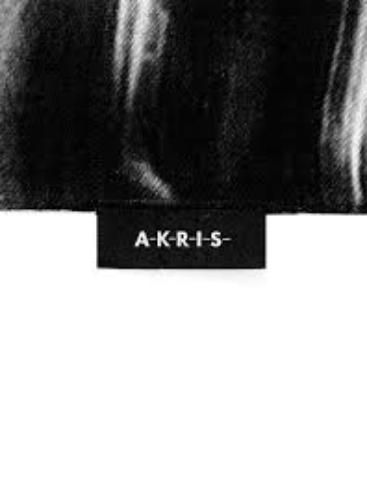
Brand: Akris
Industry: Clothes